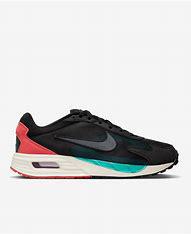
Brand: Nike
Model: Air Max Solo